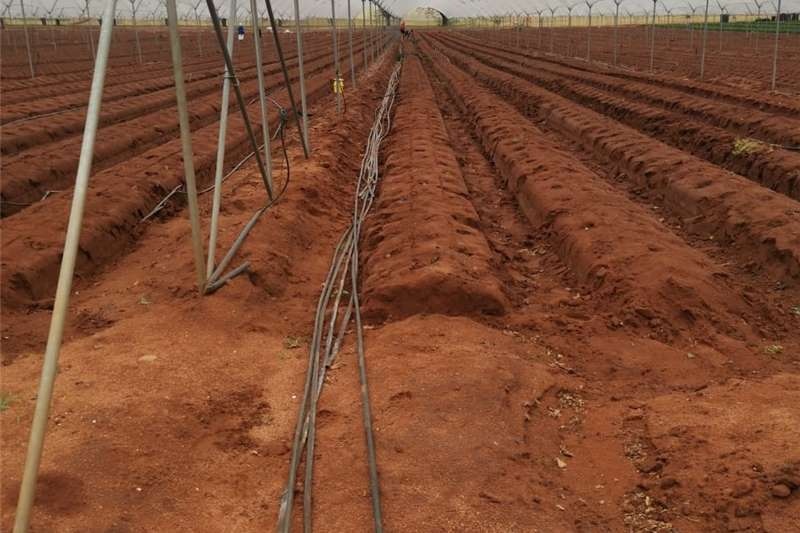
Ndani ya chafu kubwa, ikiwa na mistari mirefu ya udongo uliolimwa. Udongo una rangi ya kahawia nyekundu na umeandaliwa kwa ajili ya kilimo. Kuna mabomba meusi ya umwagiliaji wa matone na iliyolala kwenye udongo yakionyesha matumizi ya teknolojia ya kisasa ya kilimo.